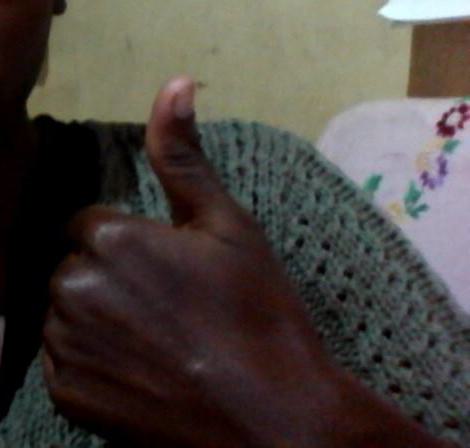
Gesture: like